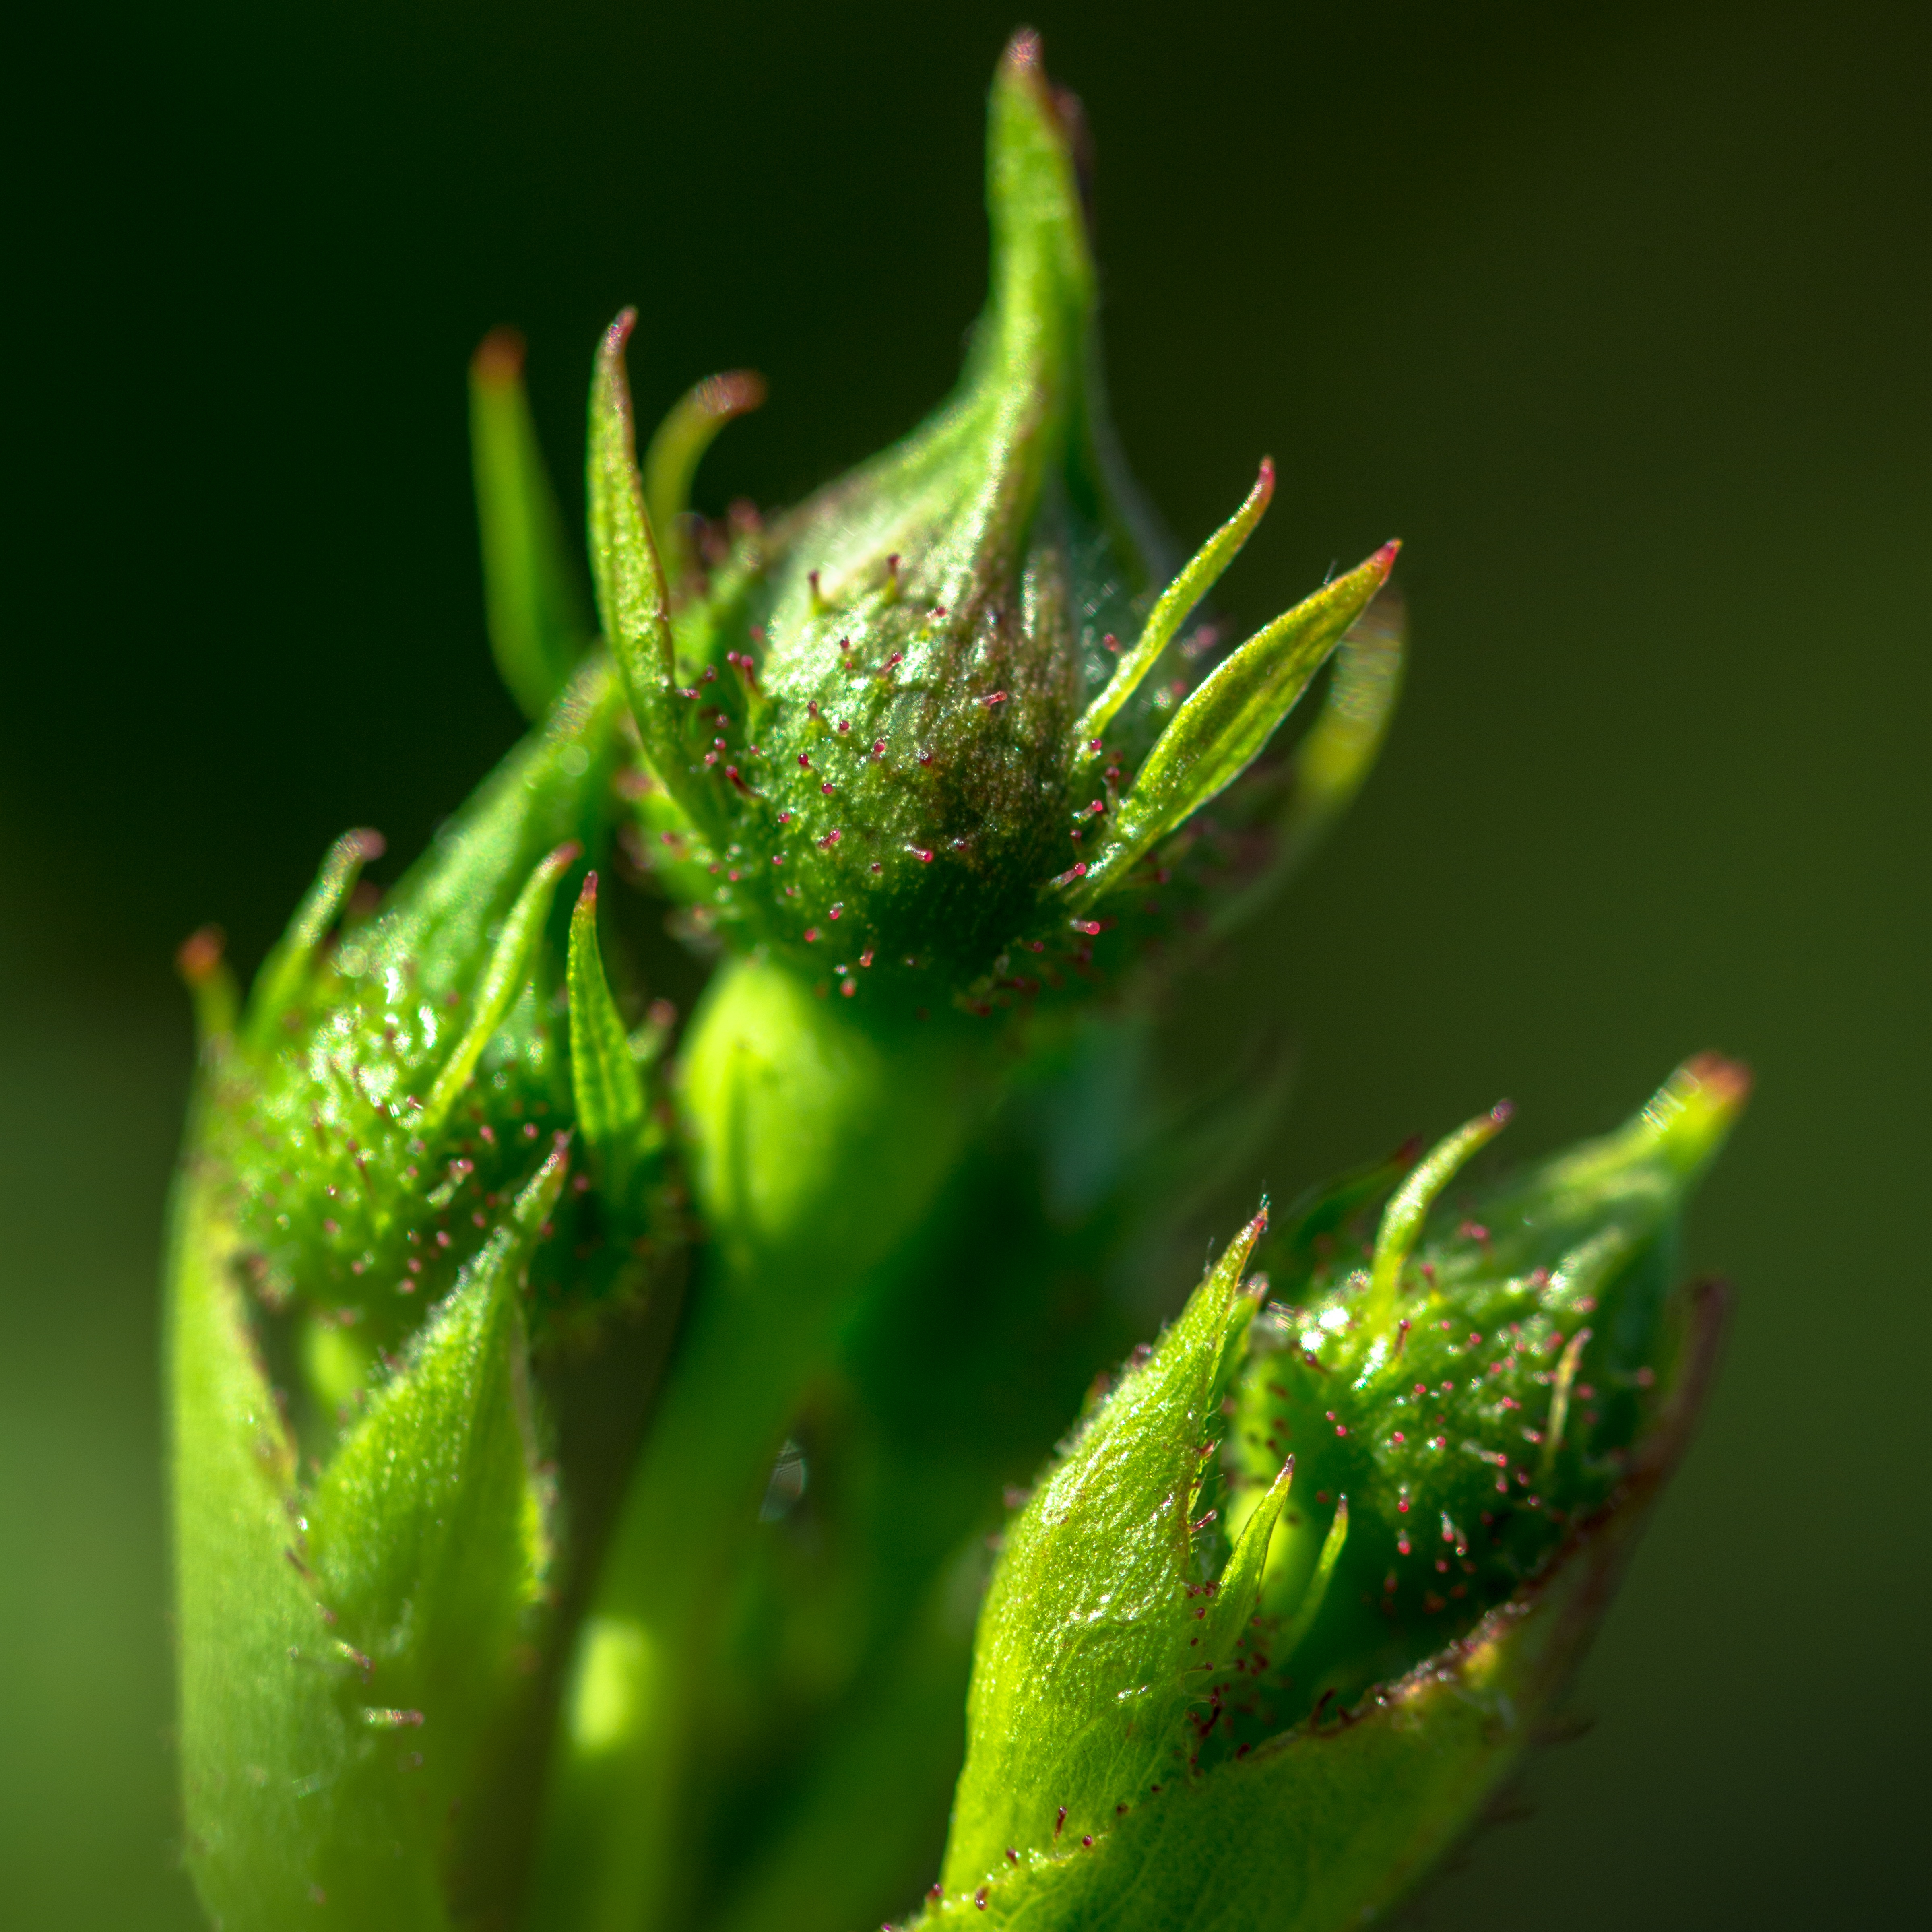
nature, grass, dew, plant, photography, leaf, flower, rose, green, macro, botany, close, flora, tentacle, close up, petals, bud, rosebud, moisture, macro photography, flowering plant, plant stem, land plant